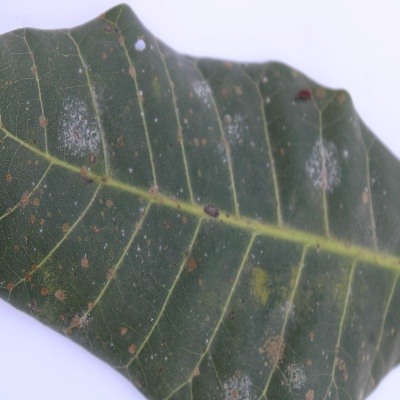
Crop: Cashew
Condition: red rust